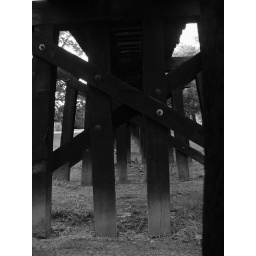
Railroad trusses for the miniature train running through Trinity Park in Ft Worth.